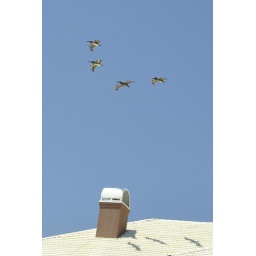
4 in the sky and on the roof